Blood sugar regulation

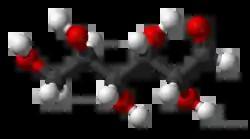
Ball-and-stick model of a glucose molecule

Blood sugar regulation is the process by which the levels of blood sugar, the common name for glucose dissolved in blood plasma, are maintained by the body within a narrow range.